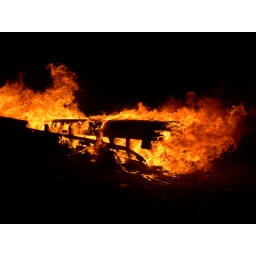
When a team becomes head of the river at Downing, Cambridge, it's traditional to burn a boat in celebration.